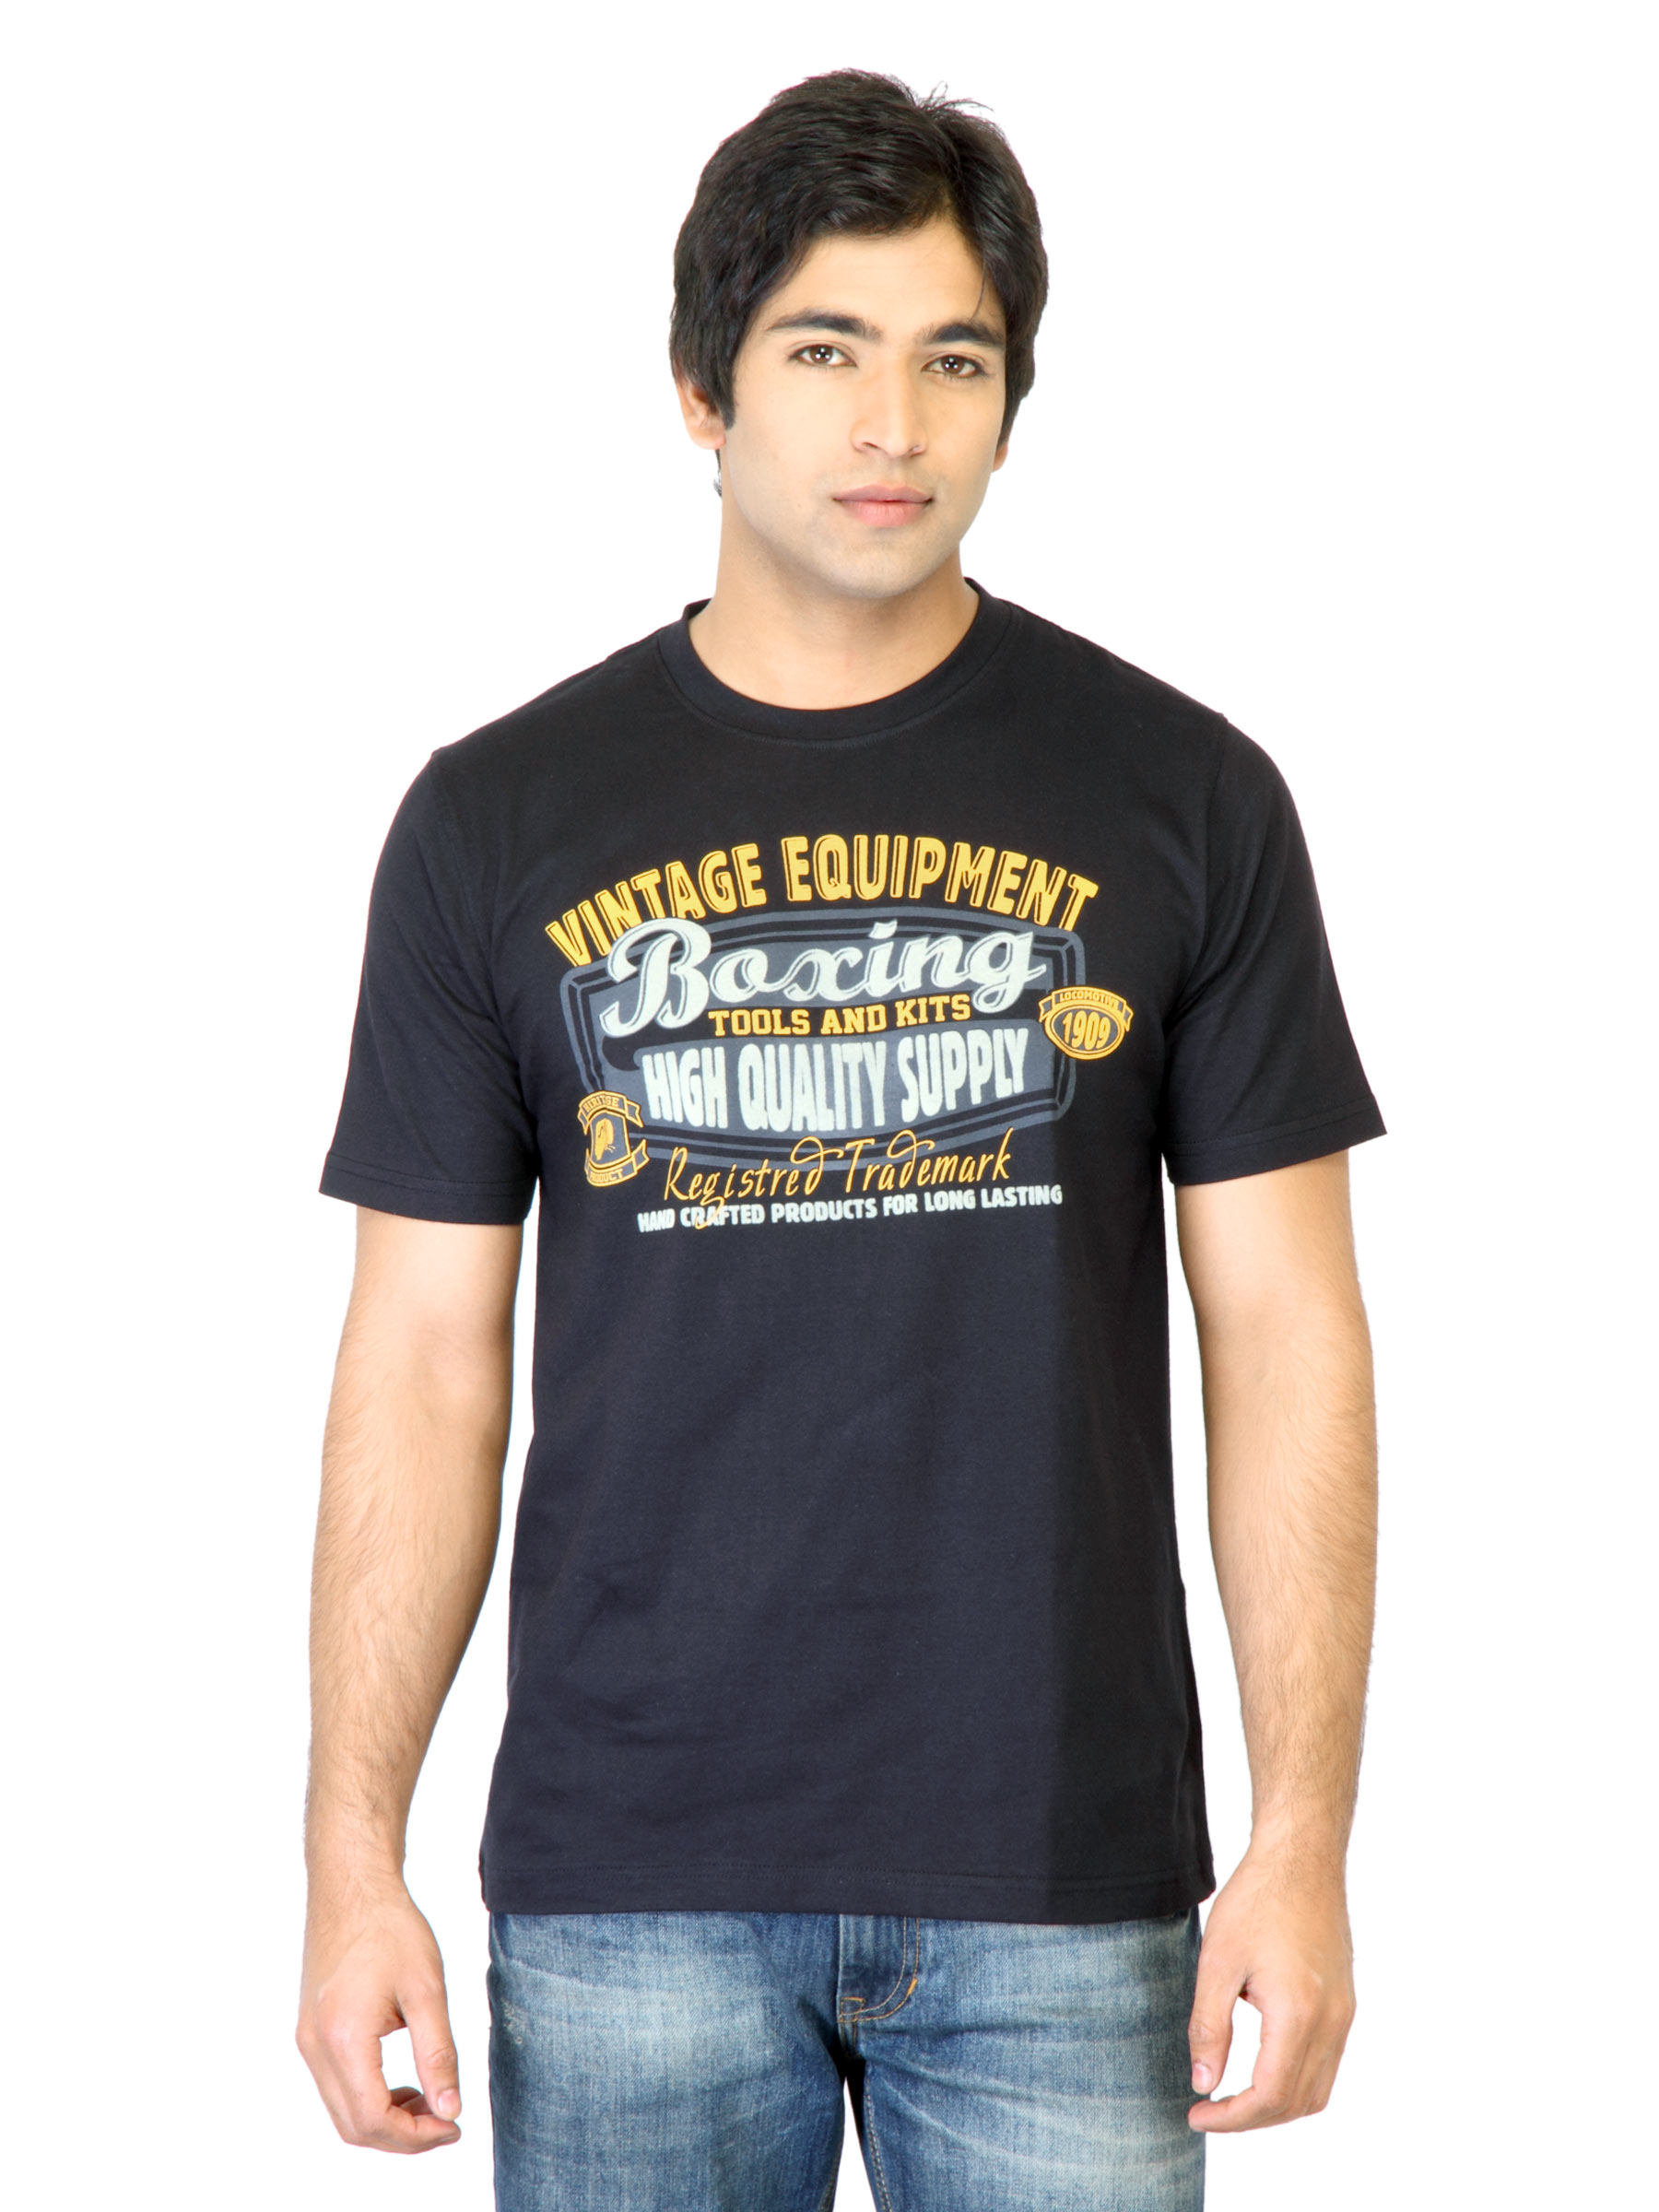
Locomotive Men Black Printed T-shirt
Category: Apparel / Topwear / Tshirts
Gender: Men
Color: Black
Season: Fall 2011
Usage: Casual